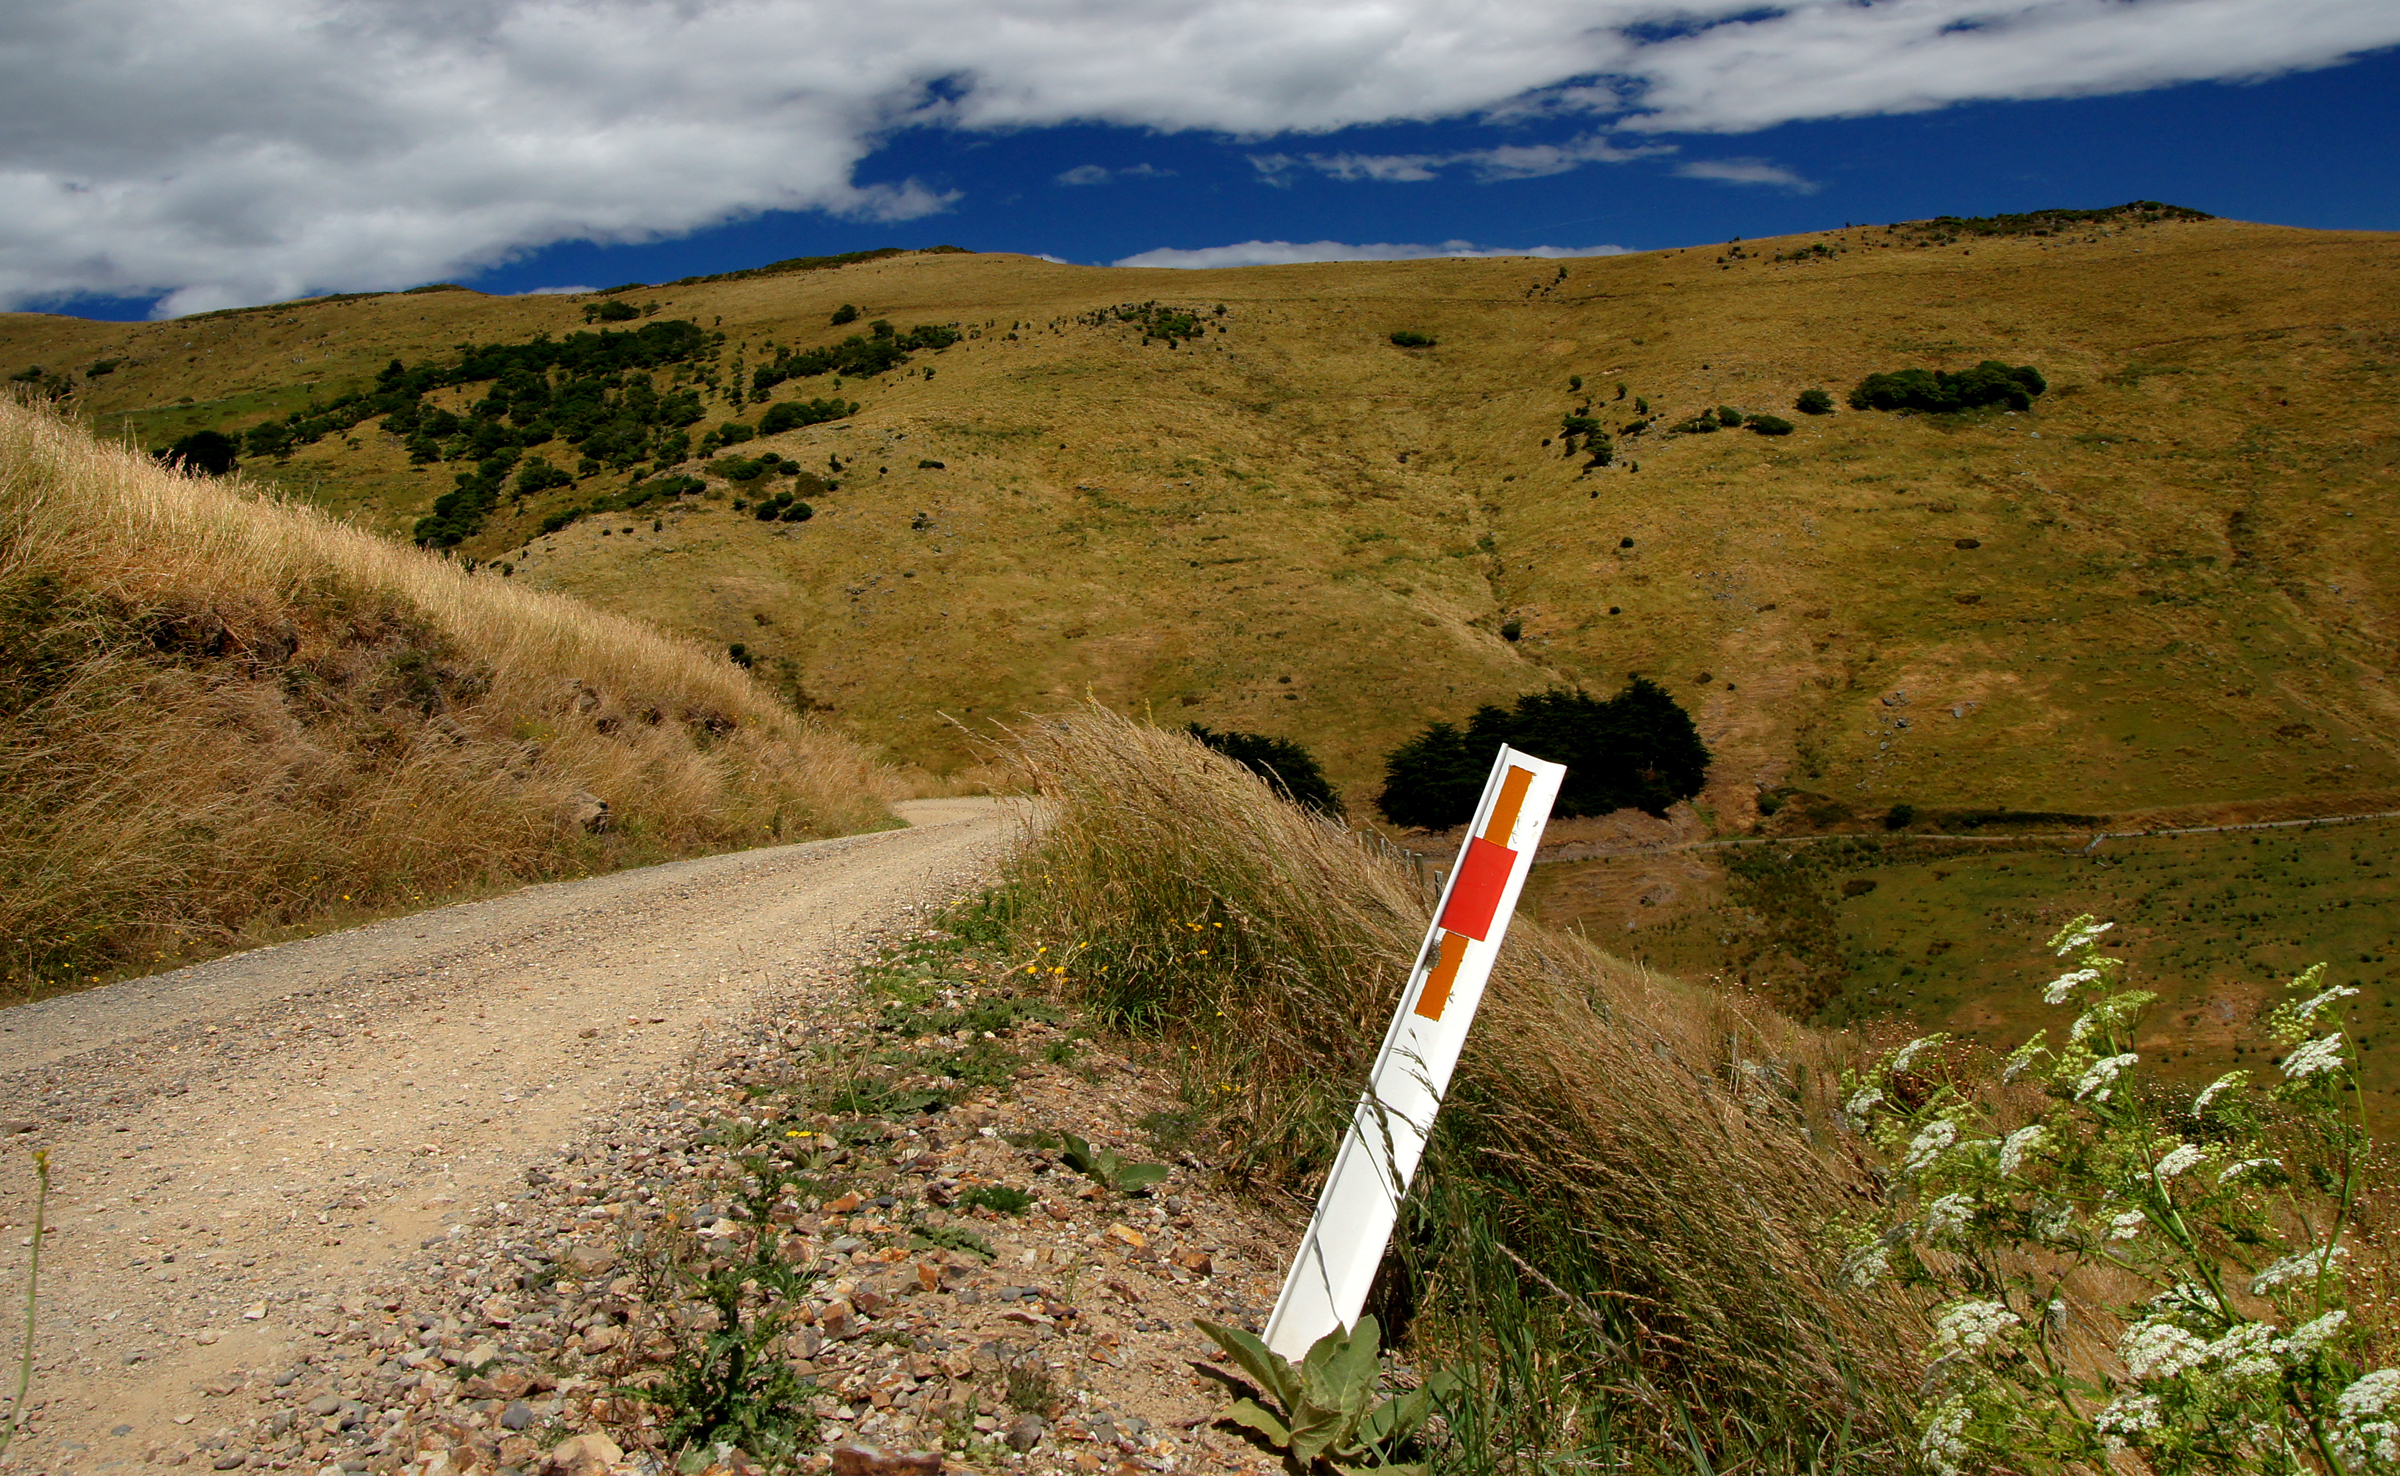
landscape, wilderness, walking, mountain, road, trail, hill, adventure, mountain range, rural, ridge, sports, plateau, flickrelite, roadmarker, sonydslra580, tamron18270mmpzd, roadsofworld, dustyroad, rural area, mountain pass, mountainous landforms